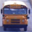
Label: bus